Carnegie Deli

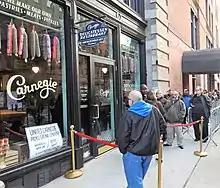
Pop-up promotional restaurant on Lafayette Street

In 2011, Carnegie Deli had opened a storefront within Madison Square Garden. After the closing of the Seventh Avenue location in 2016, this location became the last physical Carnegie Deli location in New York.